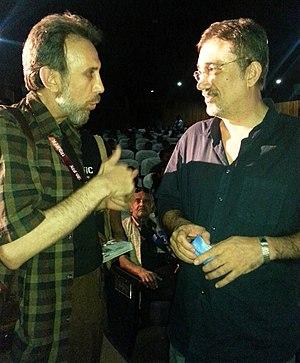
Hossein Shahabi, est un réalisateur, producteur et scénariste iranien, né en 1967 à Tabriz, Iran
Nuri Bilge Ceylan, né le 26 janvier 1959 à Istanbul, est un cinéaste et photographe turc.